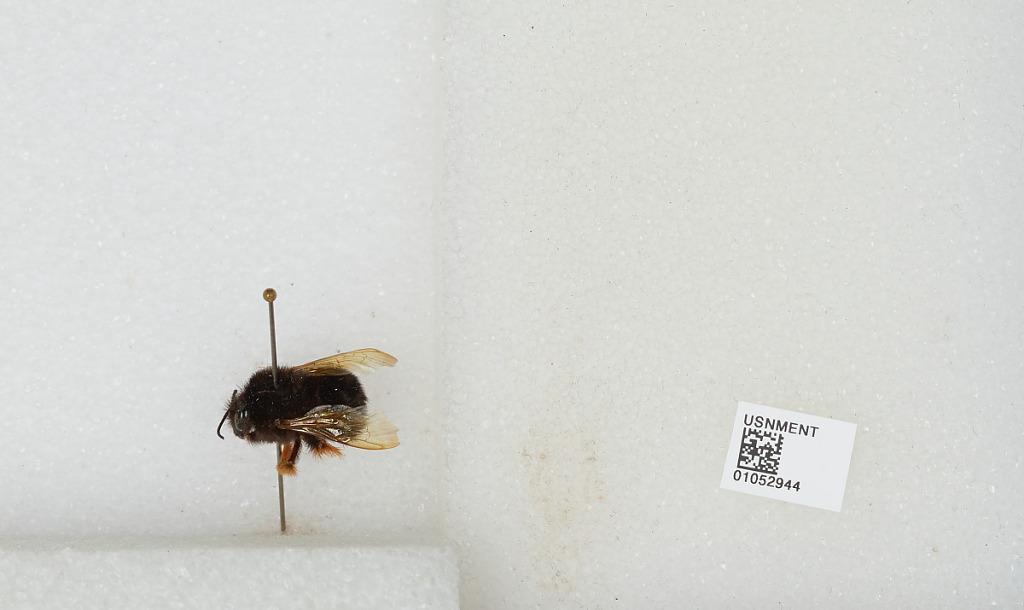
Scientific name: Bombus sp.